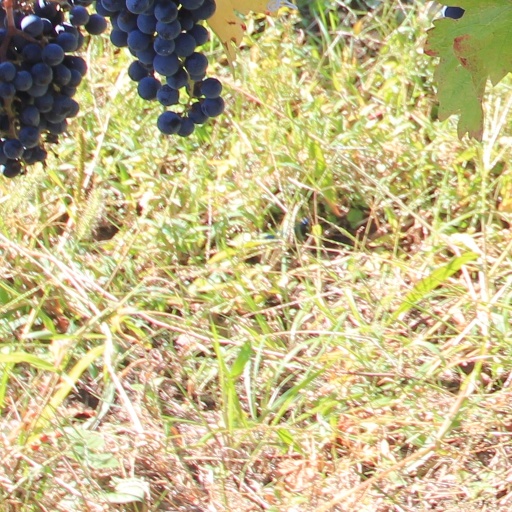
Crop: grape